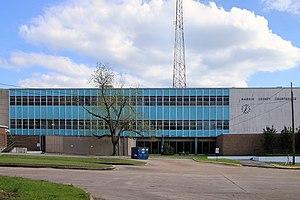
Le comté de Hardin, en anglais : Hardin County, est un comté situé dans l'est de l'État du Texas aux États-Unis. Le siège du comté est Kountze. Selon le recensement de 2010, sa population est de 54 635 habitants.